Lifesigns (band)

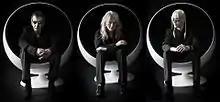
Promotional photo at the time of debut. From left: Martin "Frosty" Beadle, John Young, Nick Beggs

The band began live performances in 2014. As Nick Beggs was busy with other musical endeavors (notably touring with Steve Hackett), Jon Poole was recruited to handle bass and vocals, while Niko Tsonev (departed the band August 2016) took up the guitar duties. The band performed on the progressive "Cruise to the Edge" in the Spring of 2014, as well as appearances in England and continental Europe. In addition to the entire Lifesigns debut, other songs performed included material from the John Young Band, as well as new material.